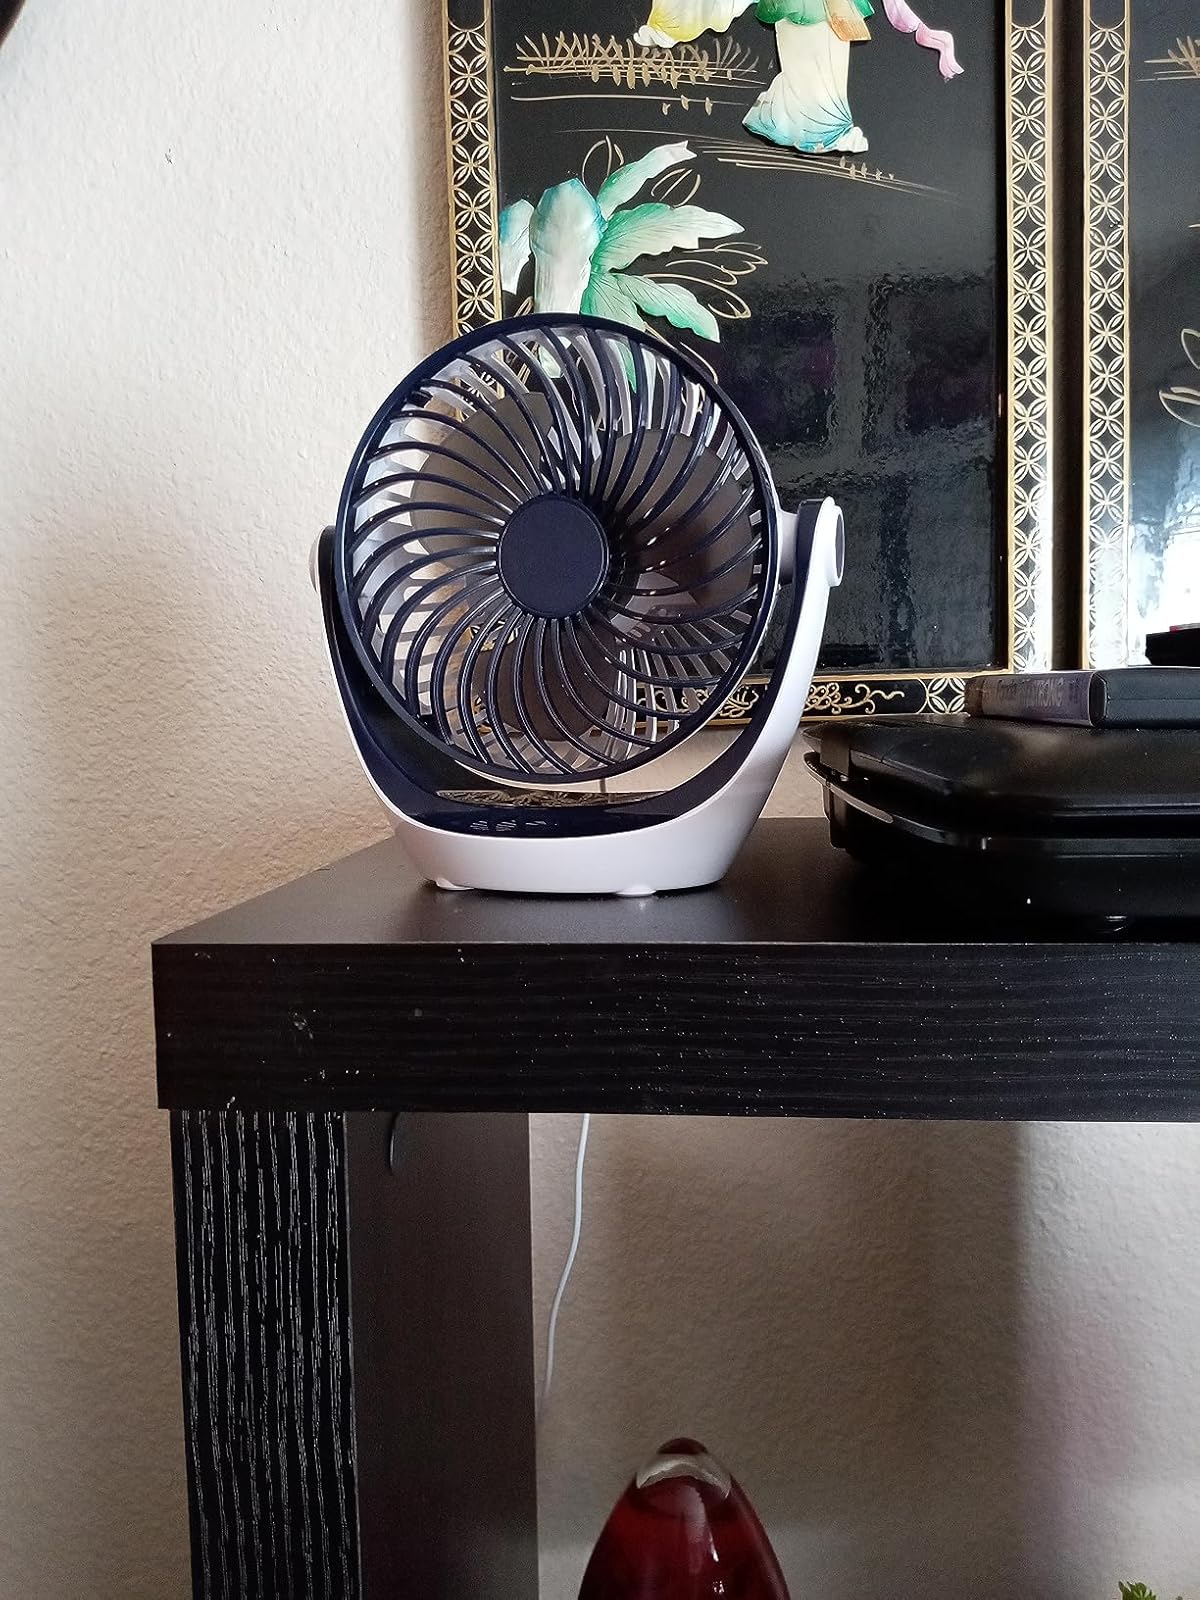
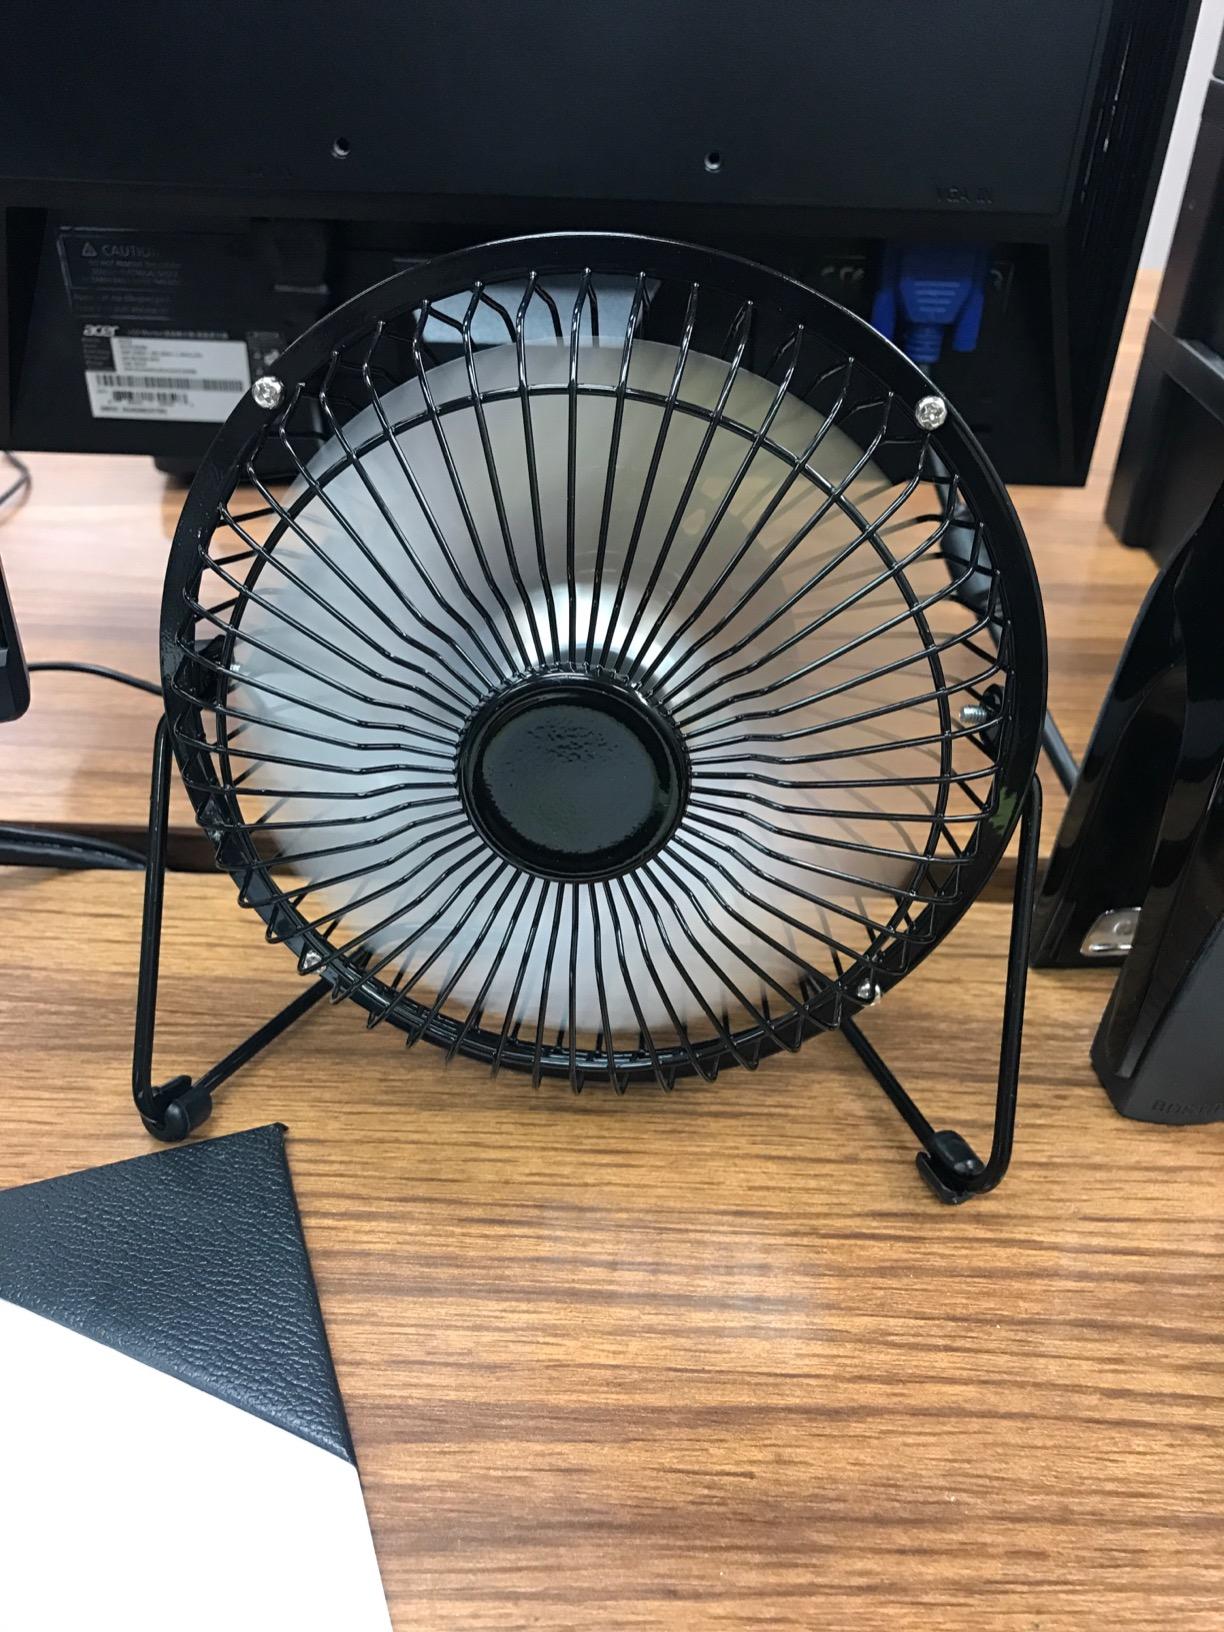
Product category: fan
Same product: no